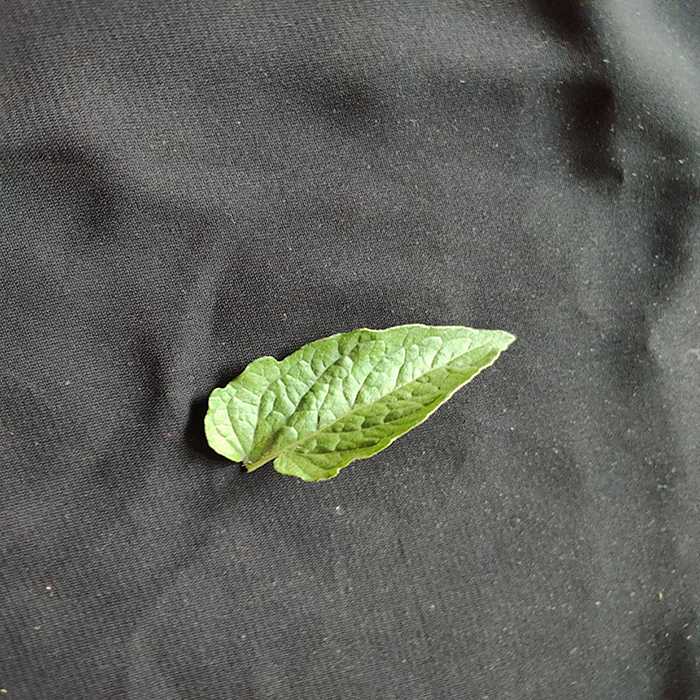
Plant: Tomato
Label: Tomato Fresh leaf